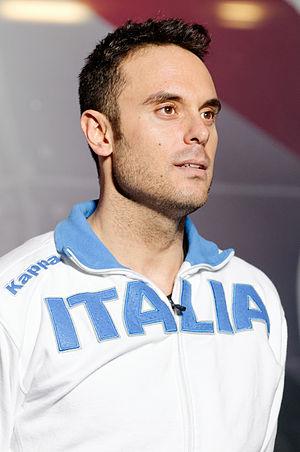
L'escrimeur italien Paolo Pizzo sur le podium du Challenge Réseau Ferré de France–Trophée Monal 2012.
Paolo Pizzo est un escrimeur italien pratiquant l'épée.